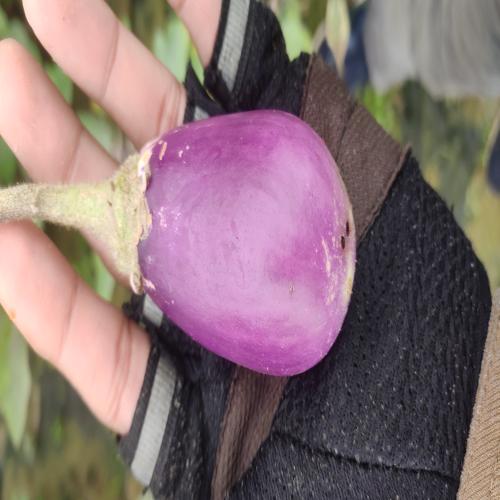
Label: Healty Brinjal